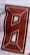
Number: 8